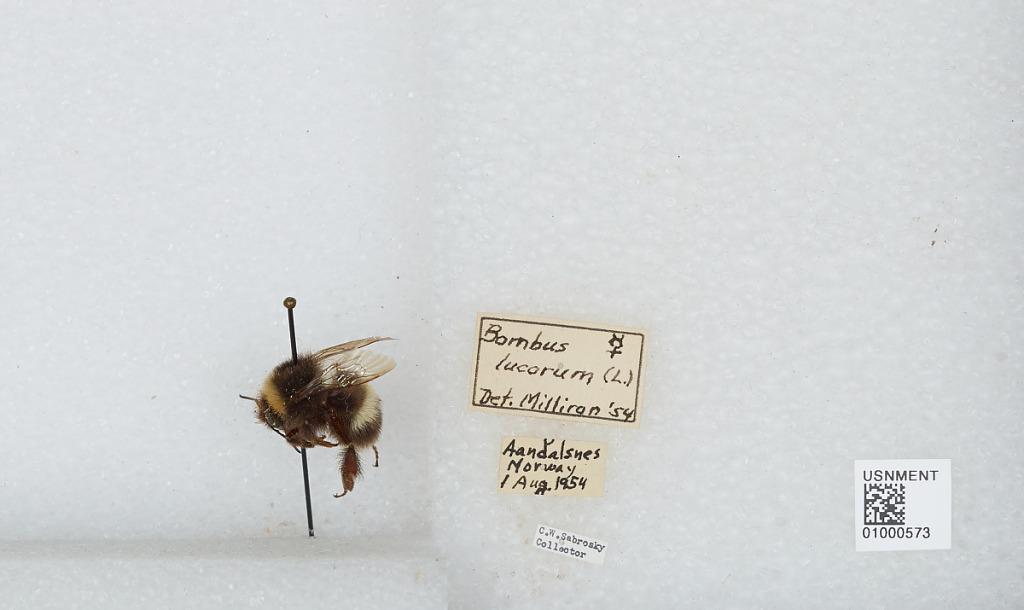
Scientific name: Bombus (Bombus) lucorum (Linnaeus)
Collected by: C. Sabrosky
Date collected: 1954-8-1
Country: Norway
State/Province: More og Romsdal
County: Rauma
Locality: Åndalsnes
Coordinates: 62.5675, 7.6871
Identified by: Milliron